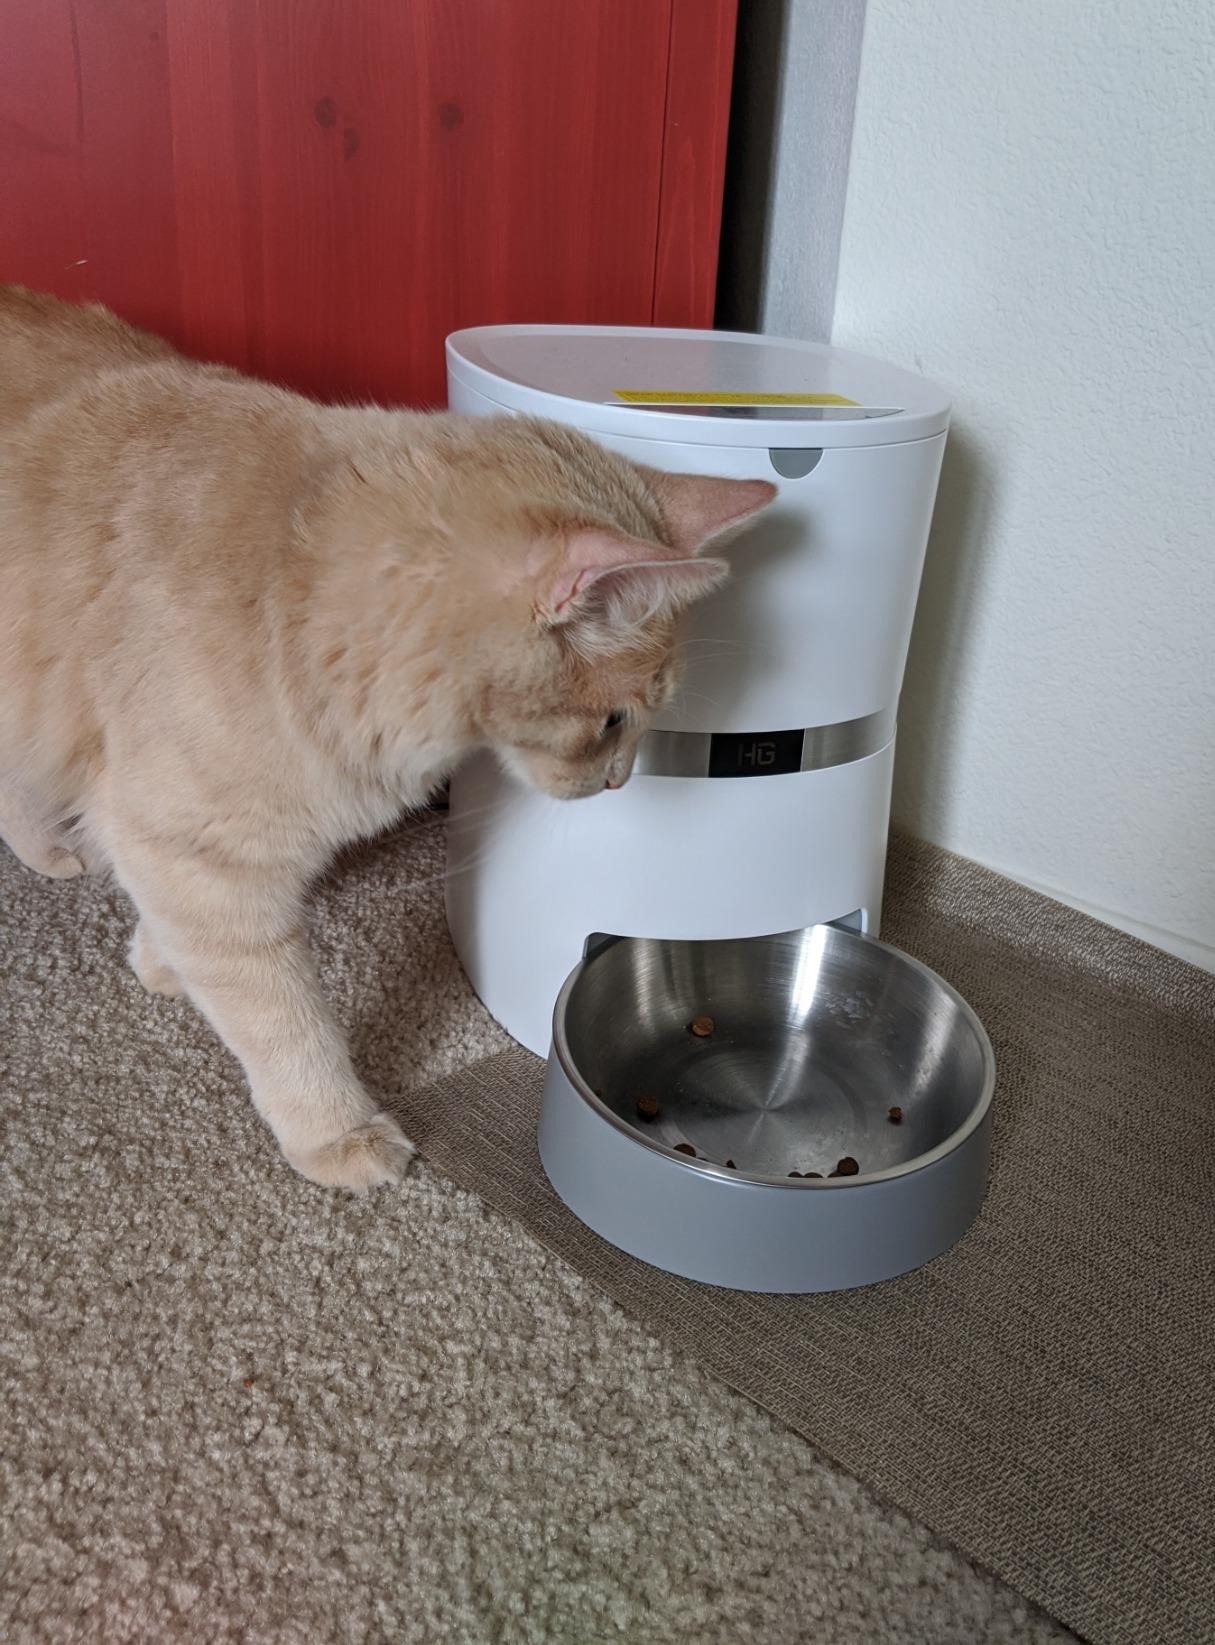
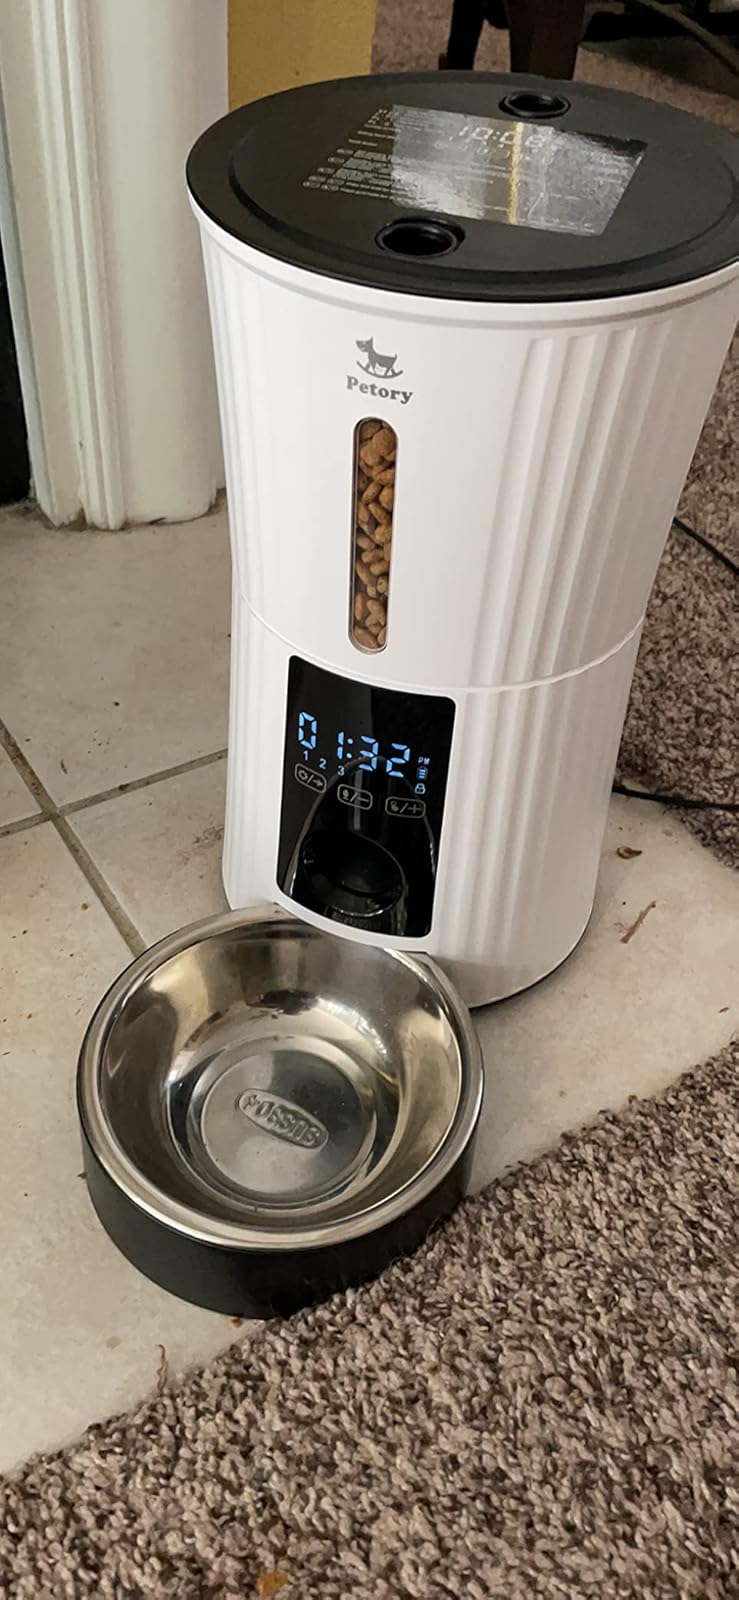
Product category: items_feeder
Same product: no